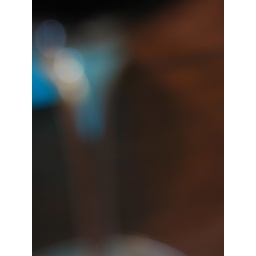
Wine glass in the foreground, plastic water glass in the background - I thought the colors were interesting